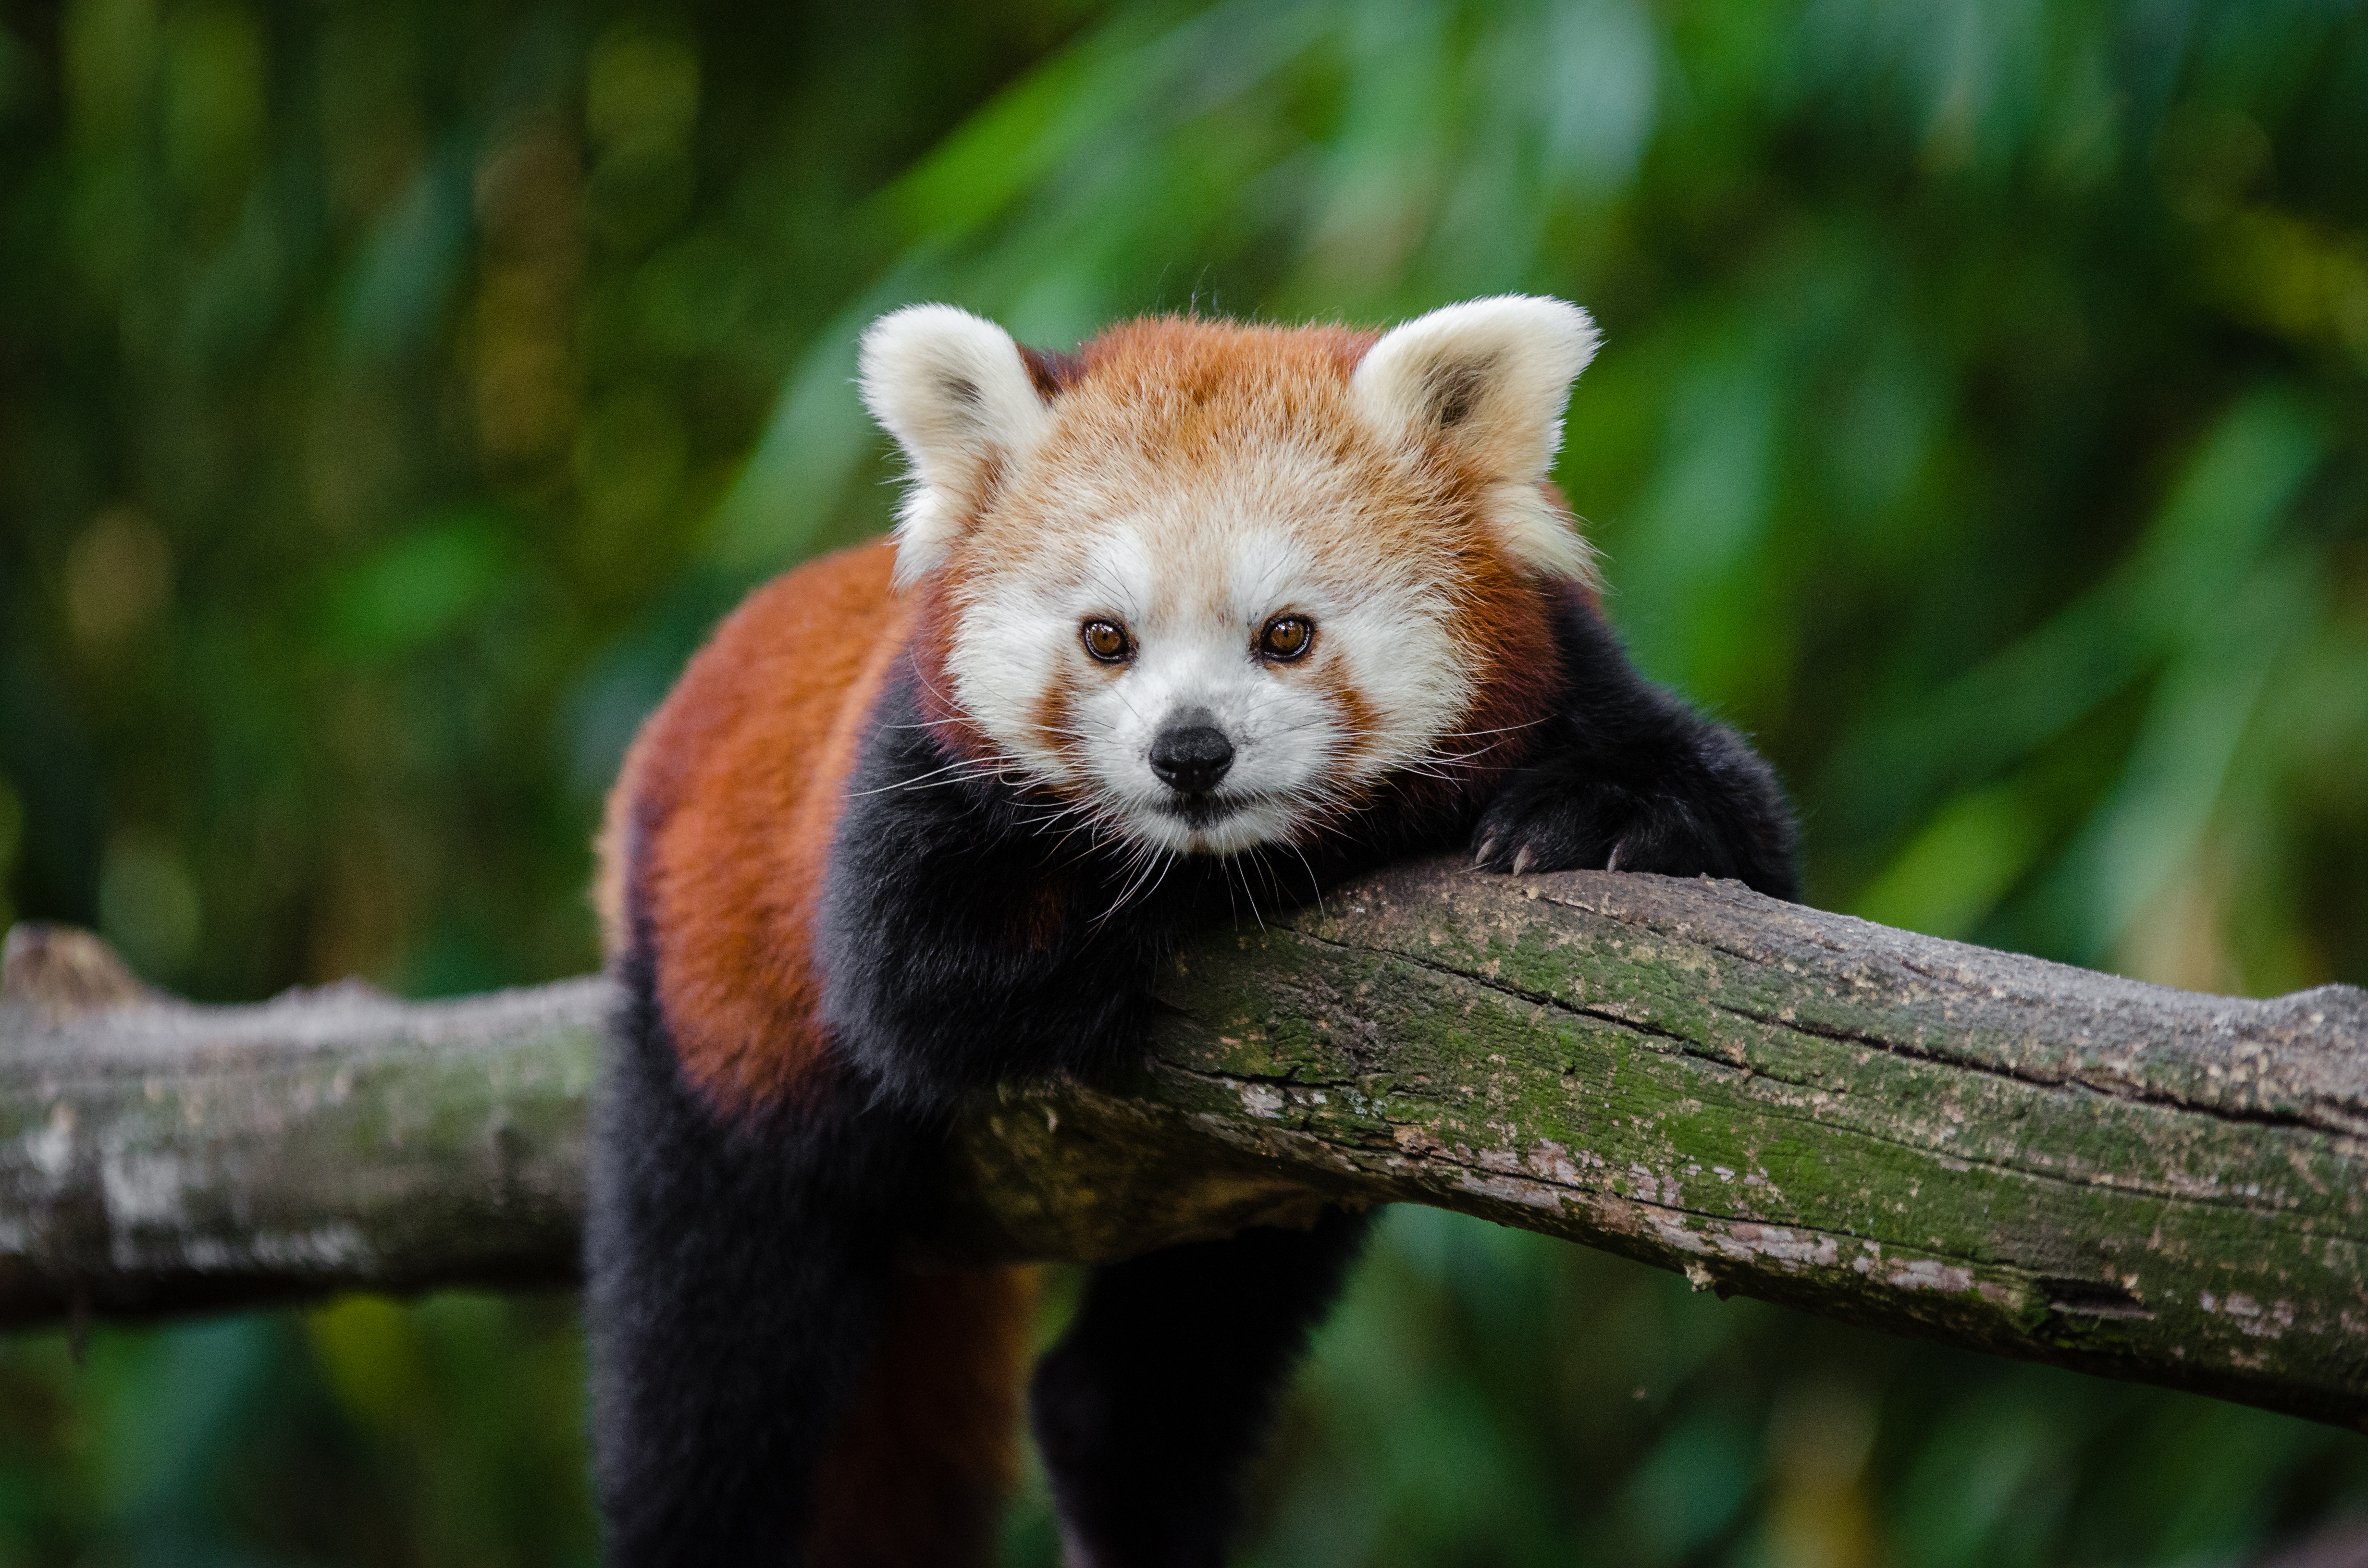
bokeh, animal, wildlife, zoo, red, mammal, fauna, red panda, panda, endangered, vertebrate, germany